Mulla Ali Kani

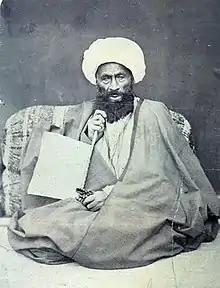

Mulla Ali Kani (1805–1888) was an Iranian Shia Muslim scholar and philosopher involved with the Iranian Constitutional Revolution. He was a pupil of Muhammad Hasan al-Najafi. Kani was in charge of religious affairs of Iran, and had a great influence on people and even on Naser al-Din Shah Qajar and his court.